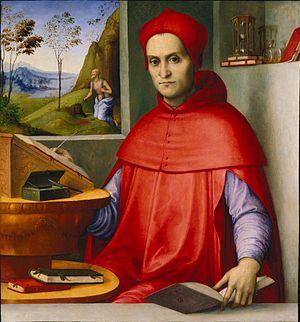
Lorenzo Costa le Vieux, Lorenzo Costa il Vecchio est un peintre italien de la fin du XVᵉ siècle et du début du XVIᵉ siècle de la haute Renaissance, se rattachant à l'école de Ferrare.